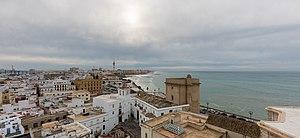
Manuel María Chaves González [maˈnwɛl maˈɾia ˈt͡ʃaβes ɣõnˈsales] est un syndicaliste et homme politique espagnol né le 7 juillet 1945 à Ceuta.